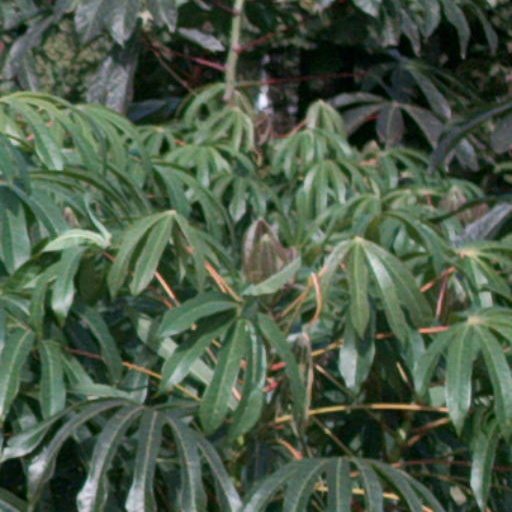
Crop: cassava